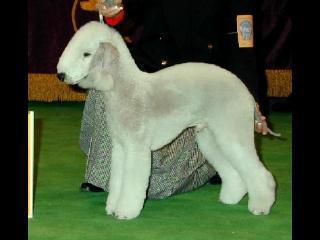
Bedlington_terrier